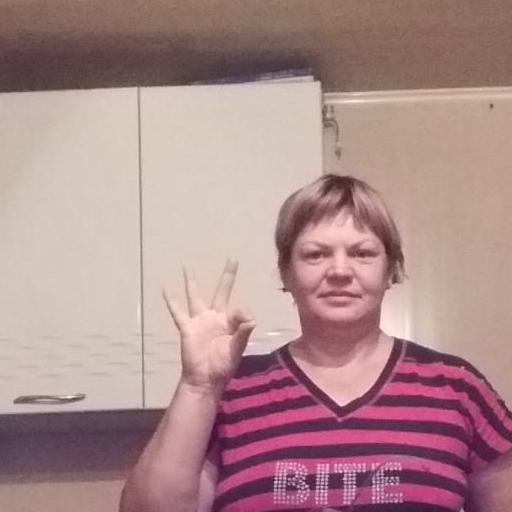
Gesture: ok